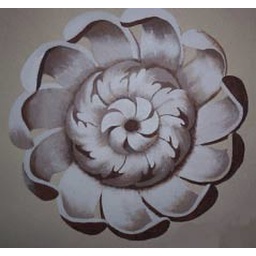
painted on bedroom wall, design from line drawing in Baroque art book